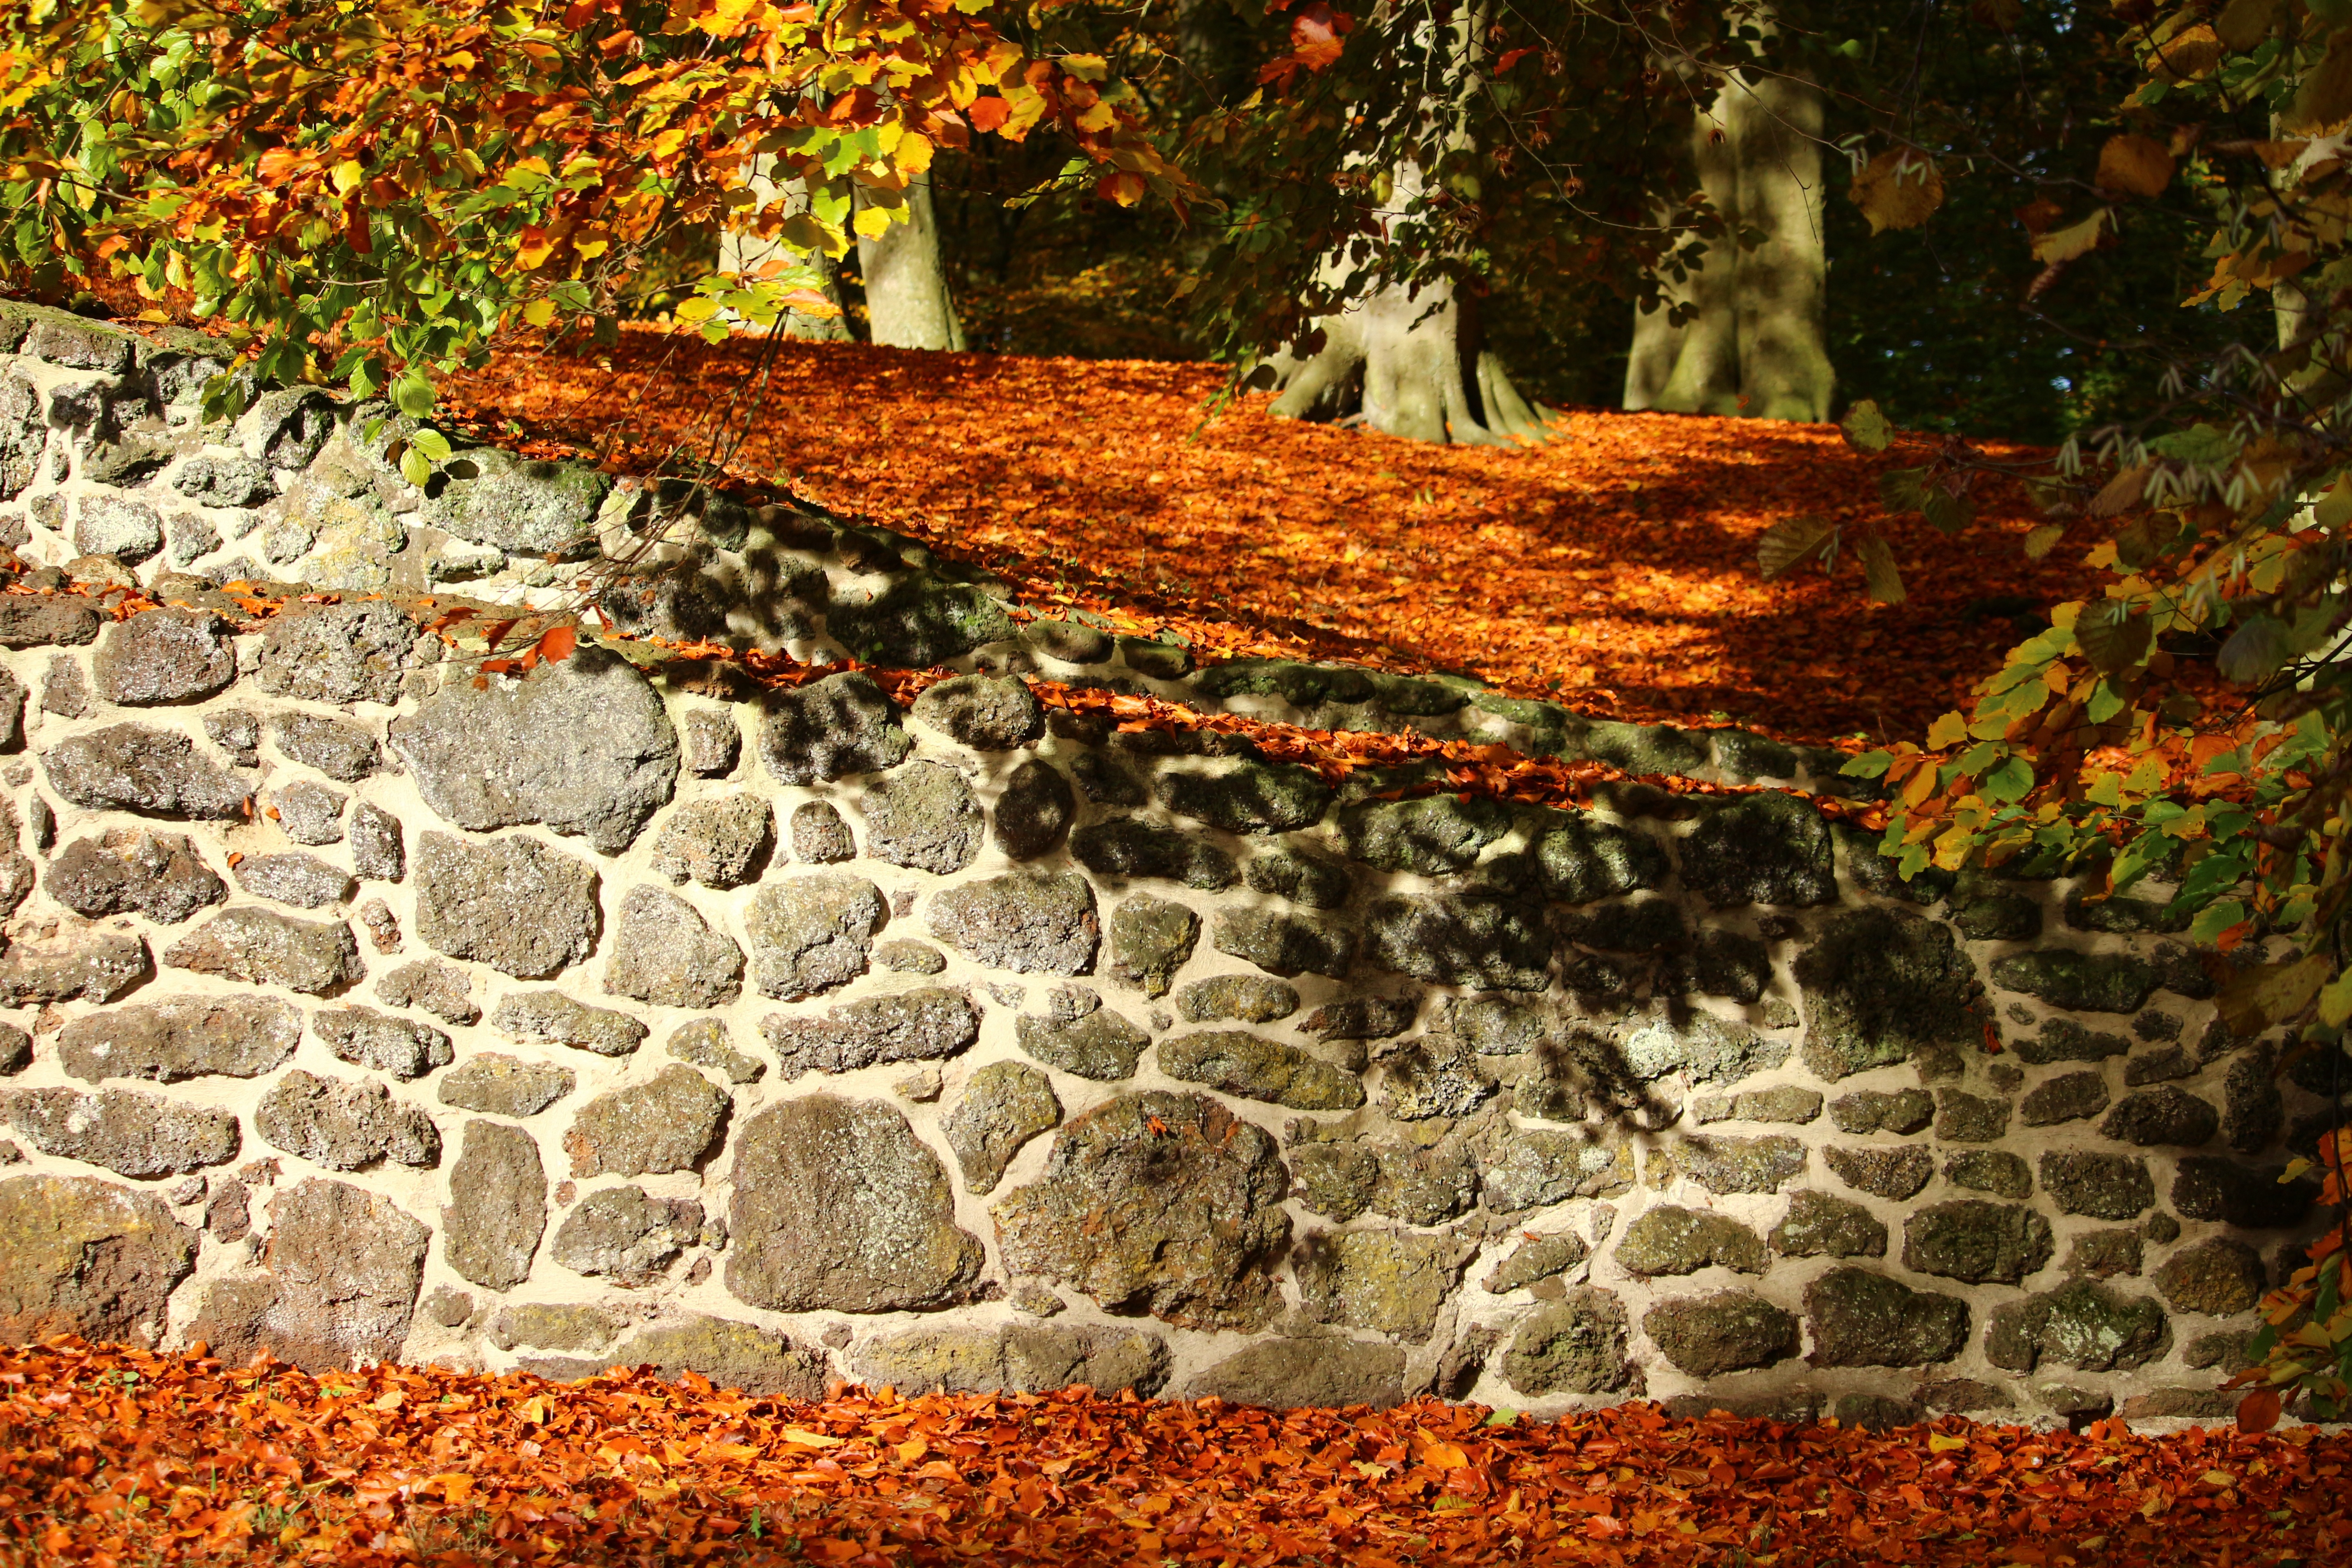
tree, rock, leaf, flower, wall, autumn, soil, stone wall, ruin, season, grotto, art, woodland, fall foliage, castle park, rasenerz, clumping stone, lawn eisenstein, stone steps, ludwigslust parchim